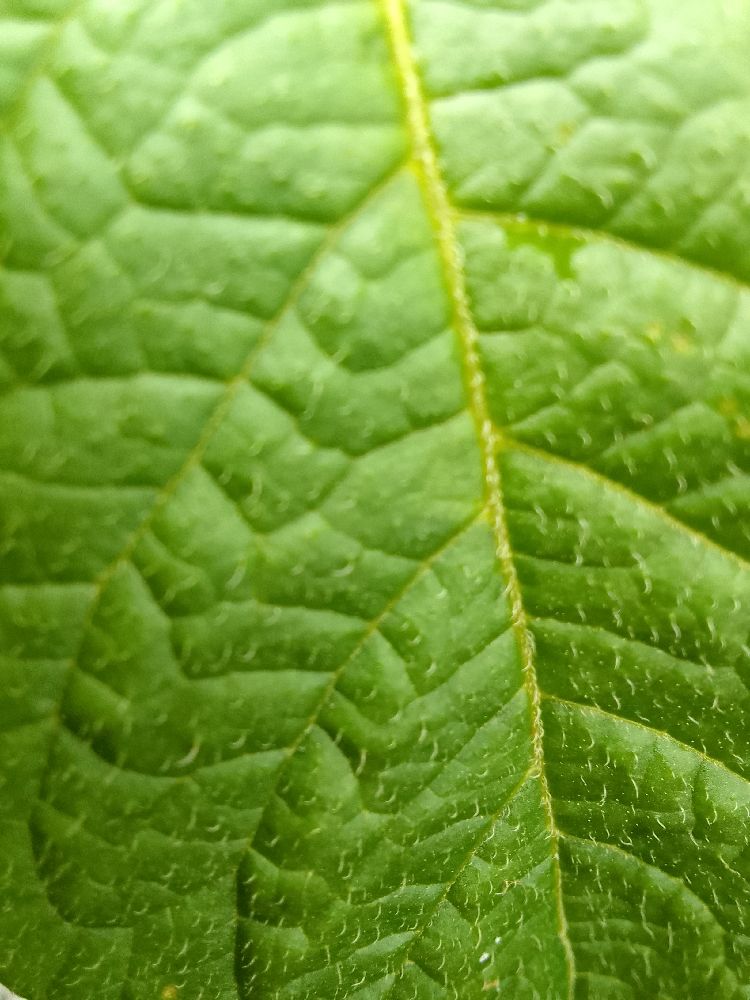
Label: Healthy